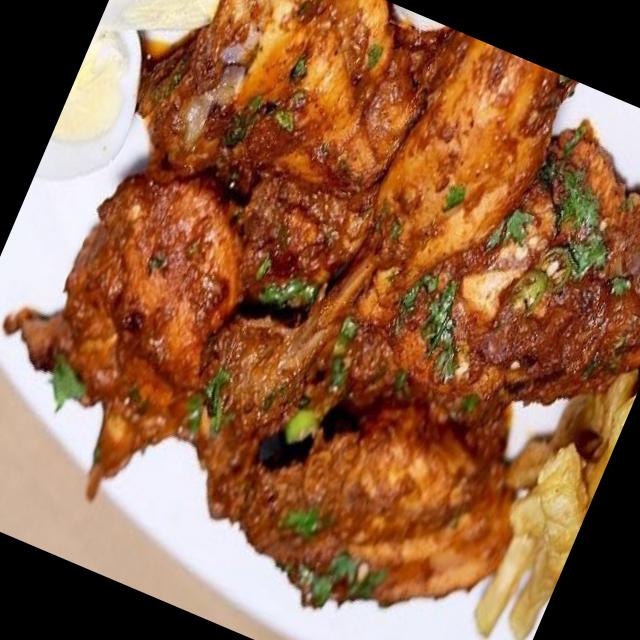
Dish: chicken_curry